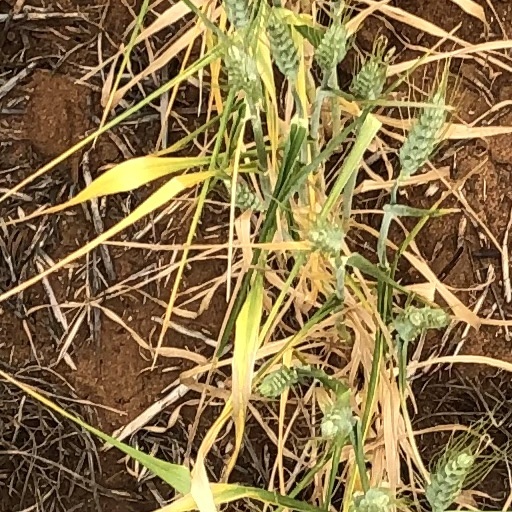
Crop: wheat